Question: Please indicate a possible affordance area of the bed that can be used for lying down
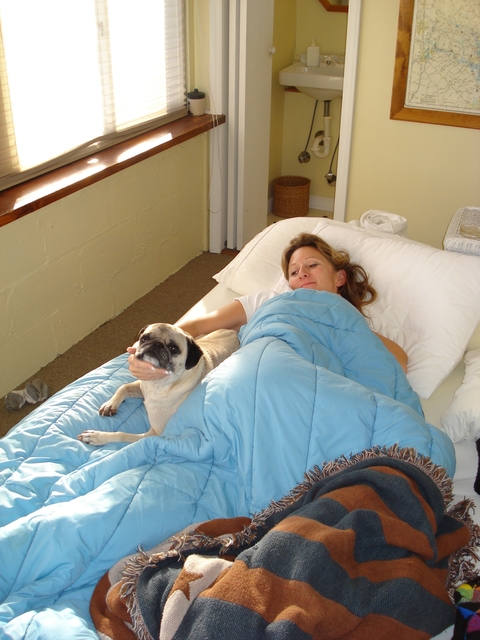
Answer: [2.386, 211.994, 478.619, 635.981]